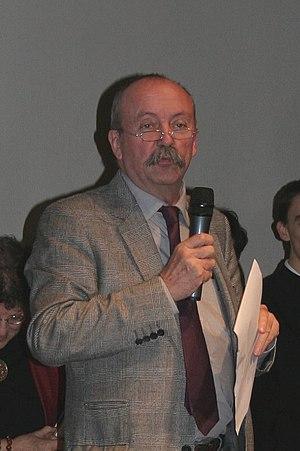
Jacques Legrand, né le 26 juin 1946 à Rennes, est un mongoliste français, professeur de langue et littérature mongoles à l'Institut national des langues et civilisations orientales depuis 1989.